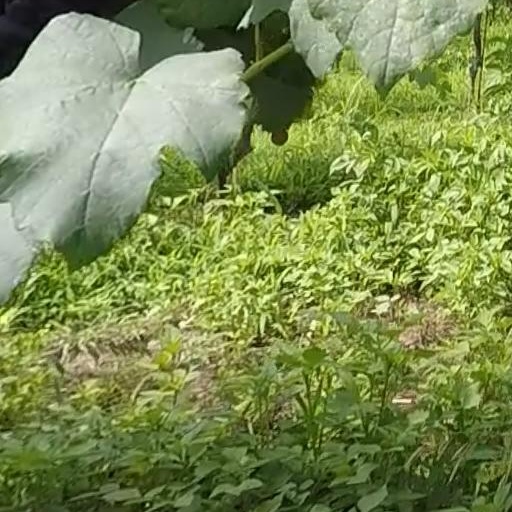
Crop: grape